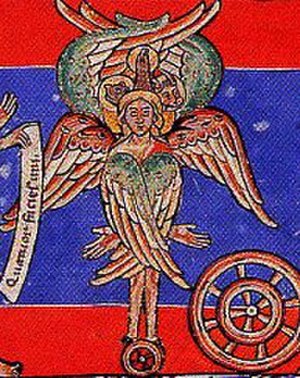
Kerub
Kerub (fra cirka 1156).
Keruber omtales i Det gamle testamente som en art himmelske væsener, der vogter over hellige steder. Keruber sættes til at bevogte Edens have i 1. Mosebog 3:24, og optræder i omtalen af Pagtens Ark og i forbindelse med det allerhelligste i Salomos Tempel.